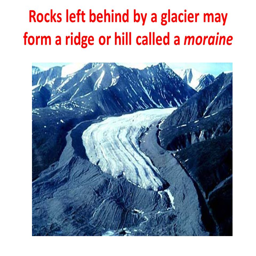
rocks left behind by a glacier may form a ridge or hill called a moraine